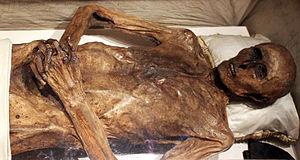
Maman du Chevalier Christian Friedrich von Kahlbutz en Kampehl, Brandebourg, Allemagne Italiano: La mummia del cavaliere Christian Friedrich von Kahlbutz